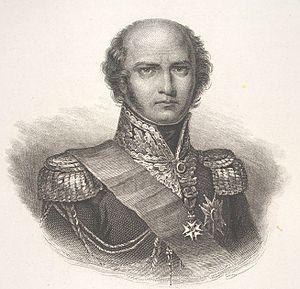
Amédée Maulet est un graveur français d'origine suisse, également peintre, aquarelliste, dessinateur et lithographe, né en 1810 et mort en 1835.